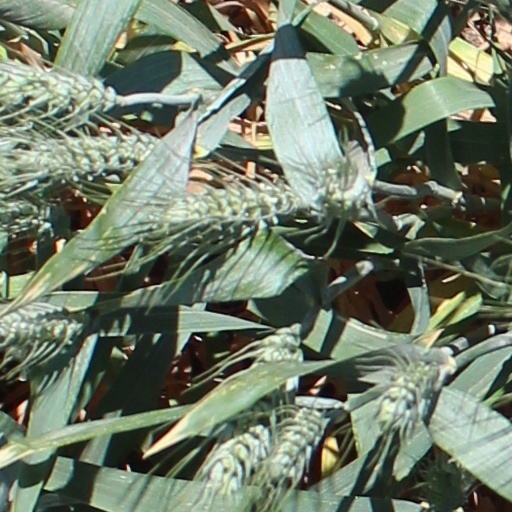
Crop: wheat